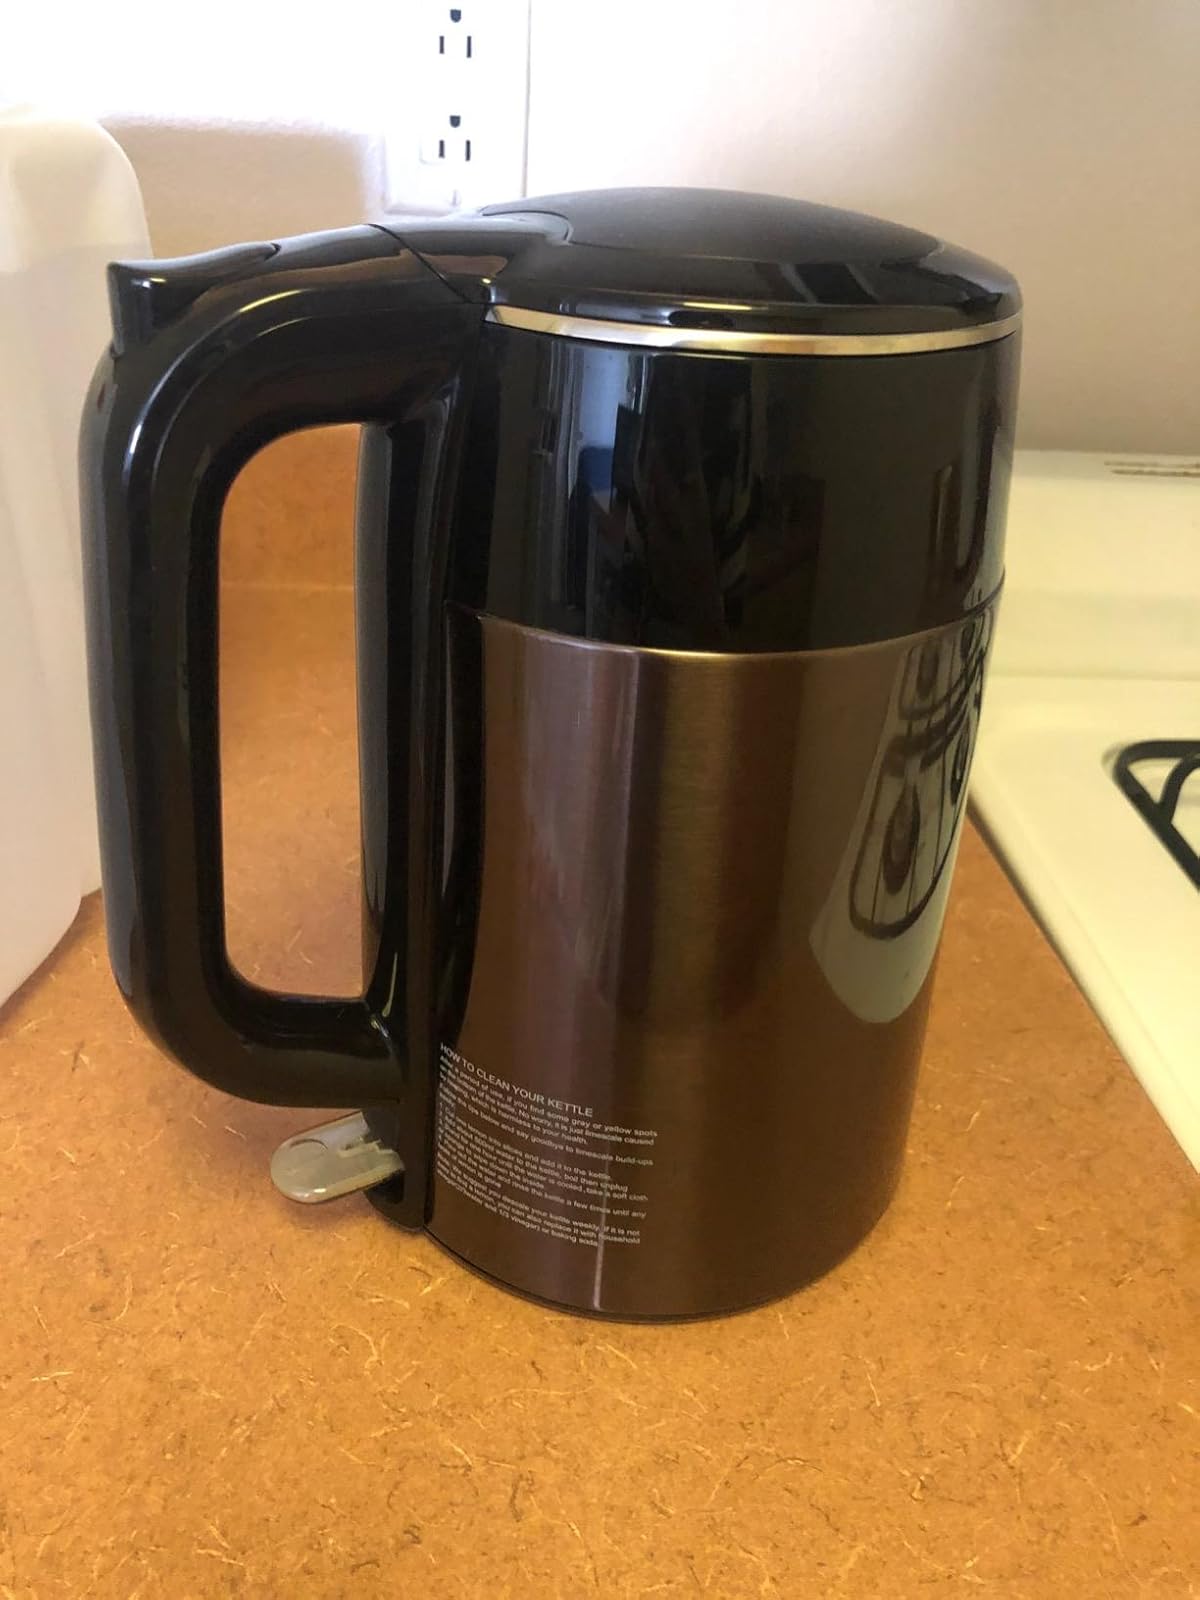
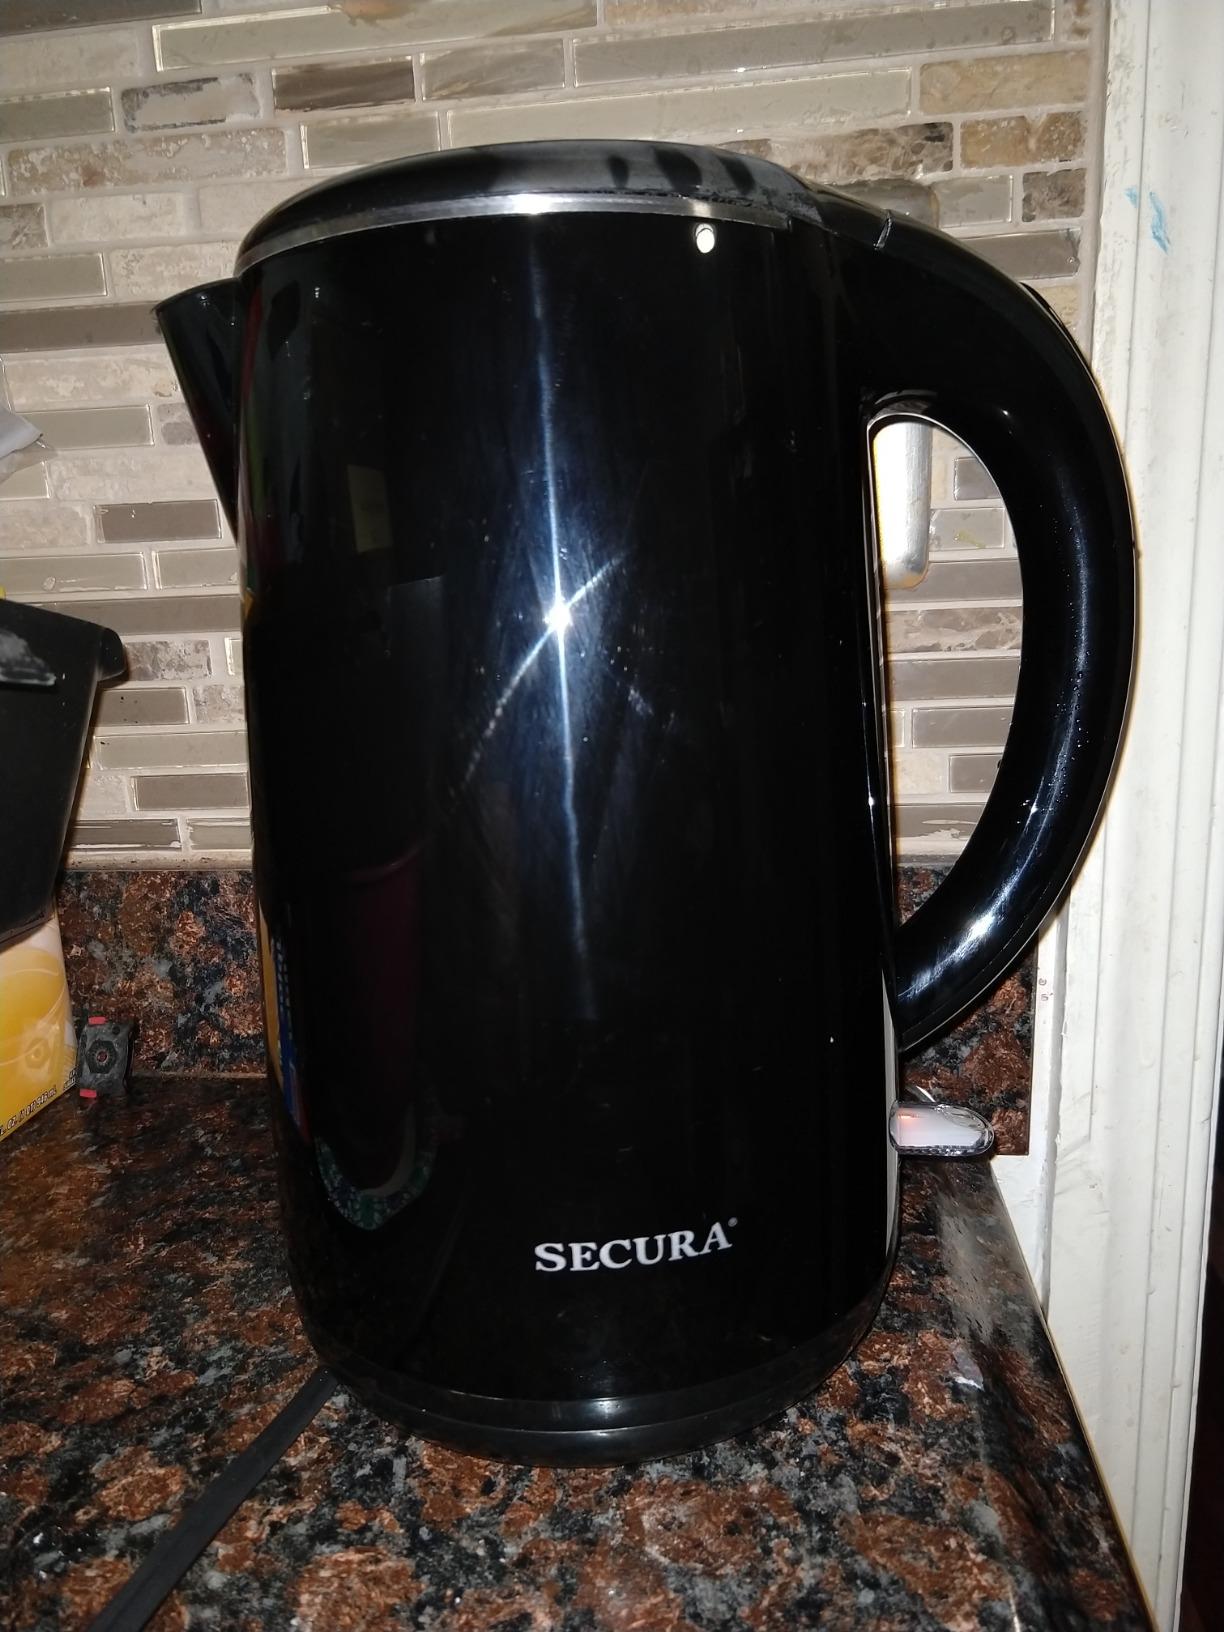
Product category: items_kettle
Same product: no